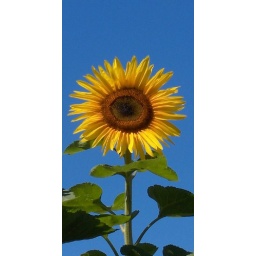
A happy flower against the blue sky background